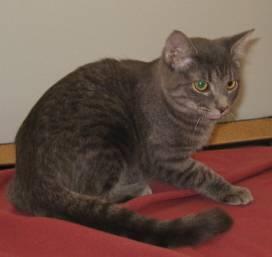
cat